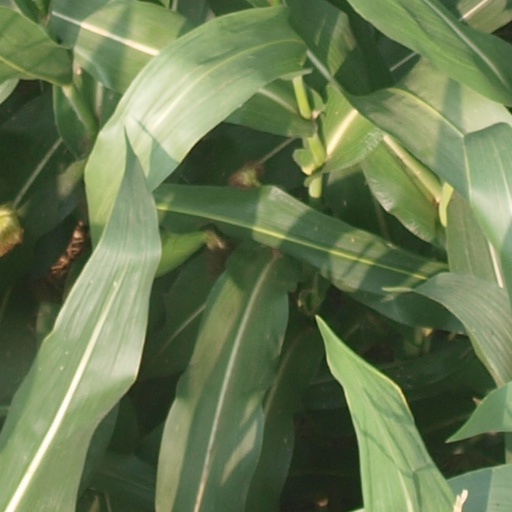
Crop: maize; corn